Mirgissa

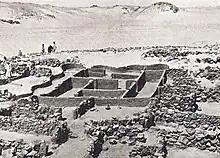
House surrounded by a corrugated wall.

Mirgissa's open city predates its fortification. Situated north-northeast of the great fortress, it stretched over a area. In its early development, the city was protected by a stone wall thick, though the residential area later spread outside the walled section. According to various artifacts unearthed at the site, such as jars, millstones, bread molds, beer mugs, and plates, the city appeared to have been occupied by a strictly Egyptian population during the Middle Empire and the Second Intermediate Period. Of the two older excavated houses, the first was surrounded by a rectangular corrugated brick wall, while the second, a stone hut, was mainly rectangular though it contained circular elements.